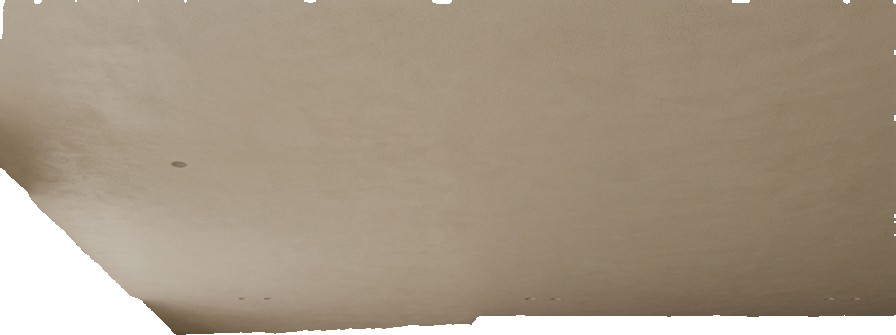
Surface category: ceiling